Alan Dowson

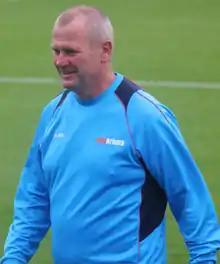
Dowson managing Hampton & Richmond Borough in 2017

Alan Dowson (born 17 June 1970) is an English football manager and former professional player. He was most recently interim manager of Hemel Hempstead Town.